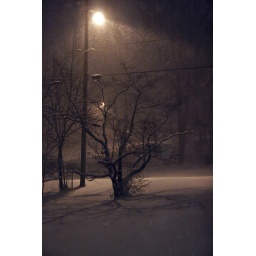
Our dogwood tree in the front yard under the streetlight during the winter storm. Jan 2011